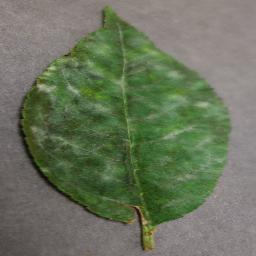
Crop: cherry
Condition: (including_sour)_powdery_mildew